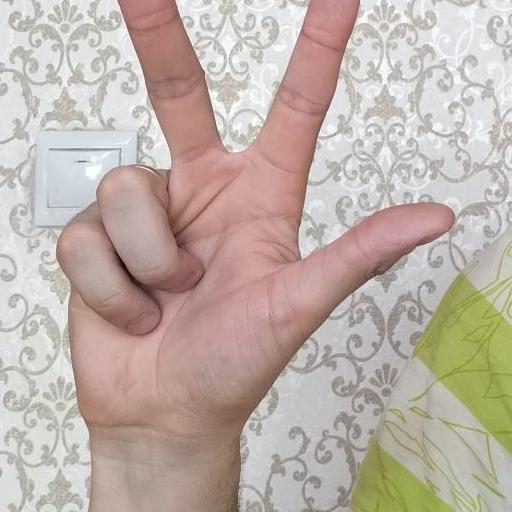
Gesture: three2